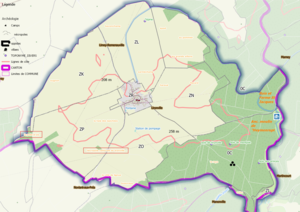
Lironville (ban communal), OSM et Qgis, mentions additionnelles
Lironville est une commune française située dans le département de Meurthe-et-Moselle, en région Grand Est.